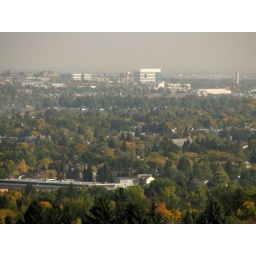
View from Nose hill, with Opus interplex office building in background.